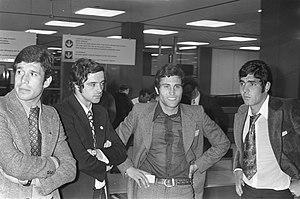
Artur Jorge Braga de Melo Teixeira, plus couramment appelé Artur Jorge est un footballeur portugais, qui évoluait au poste d'attaquant, avant de devenir ensuite entraîneur.